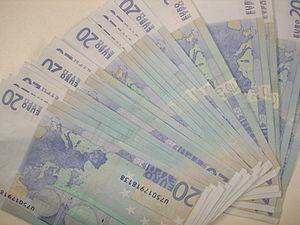
20 billets d'euros